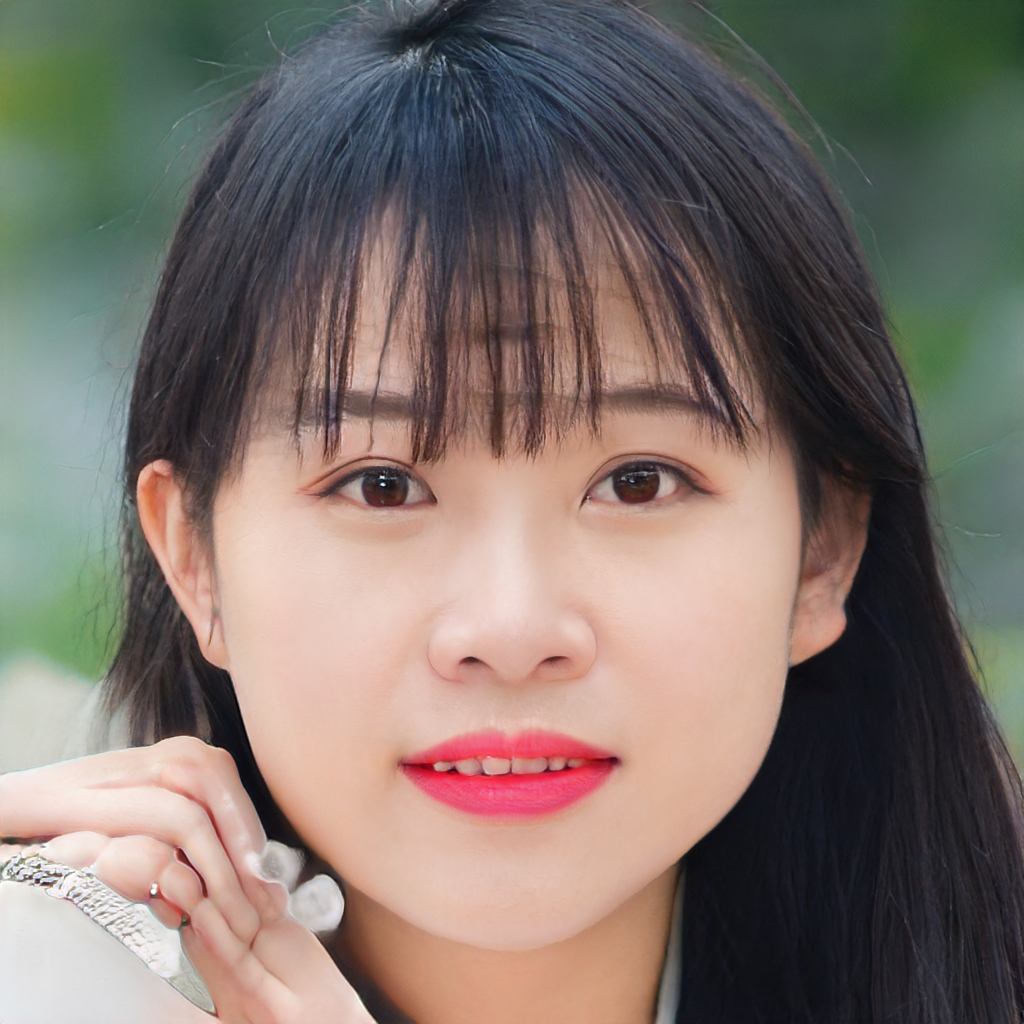
Gender: Female